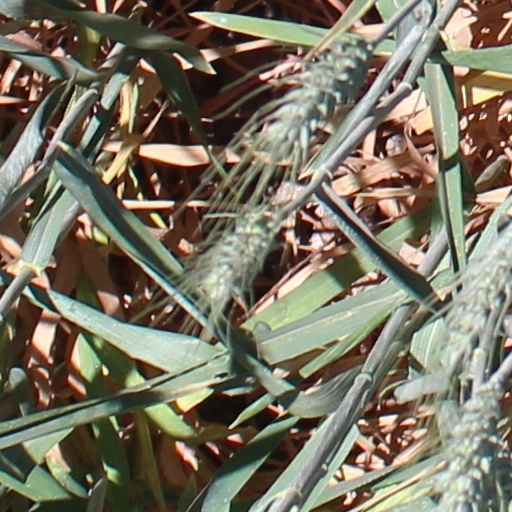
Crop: wheat